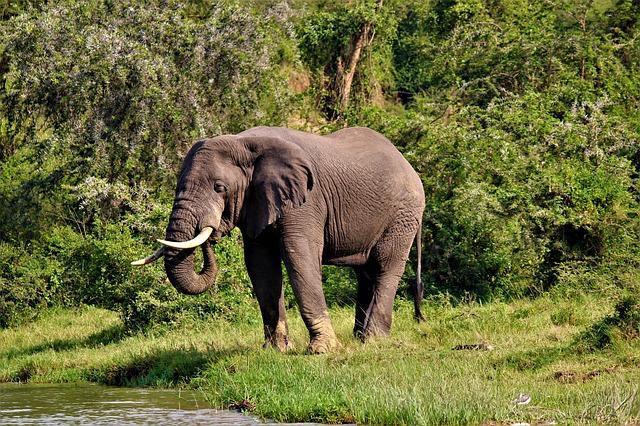
elephant